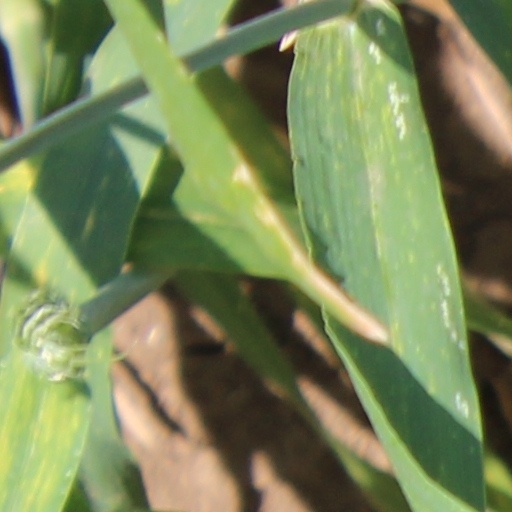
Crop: wheat